Demmus Hentze

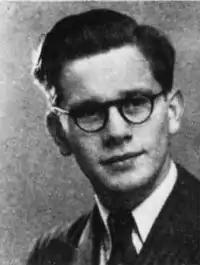
Demmus Hentze

Demmus Hentze (4 December 1923 – 3 January 2016) was a Faroese politician and lawyer. He served as the Finance Minister of the Faroe Islands from 1975 to 1981.